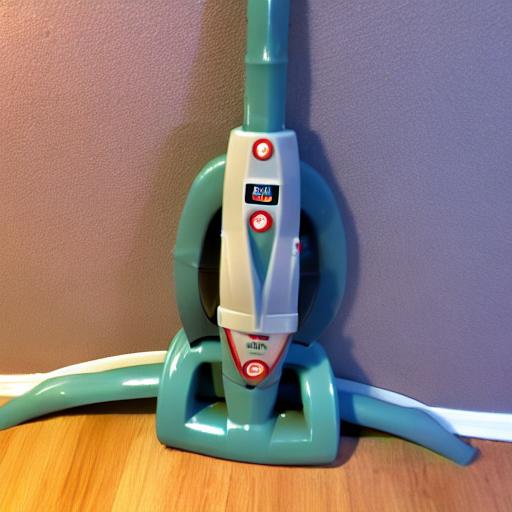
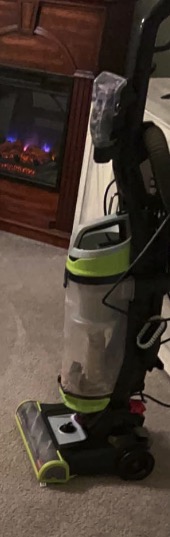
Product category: items_vacuum
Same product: no